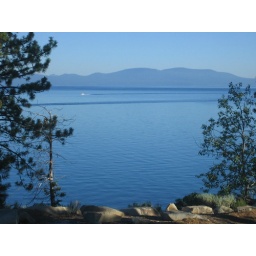
This person was a late comer. Other boats had been out for over an hour.